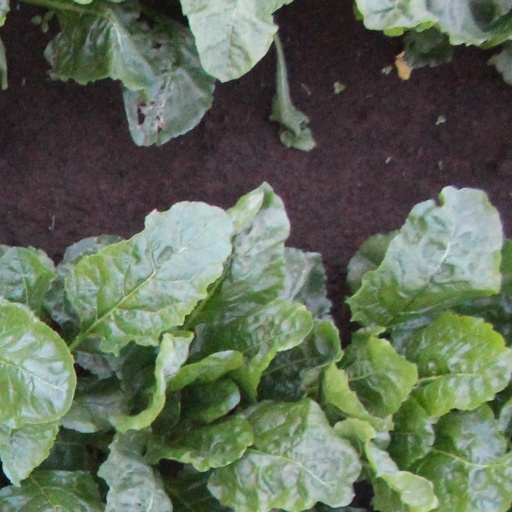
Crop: sugar beet